Battle of Crooked Billet

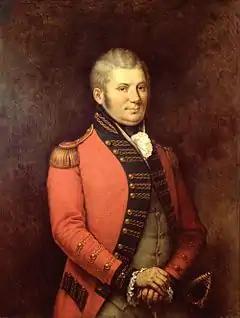
John Graves Simcoe, commander of the Queen's Rangers.

In Philadelphia, General Howe ordered Simcoe, to "secure the country and facilitate the inhabitants bringing in their produce to market." During the winter of 1778, British and Loyalist troops repeatedly led raids into Bucks County, despite the presence of Lacey and the militia.